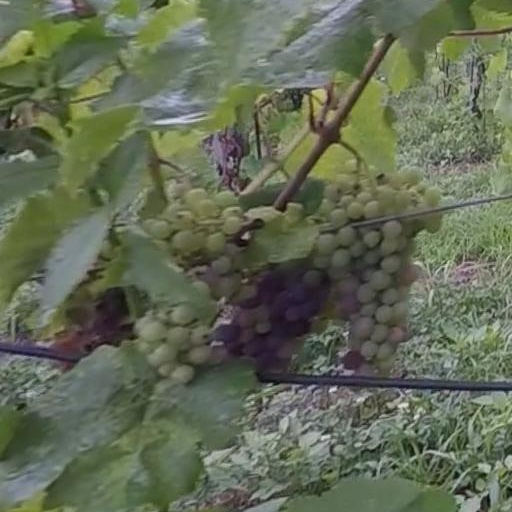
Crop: grape